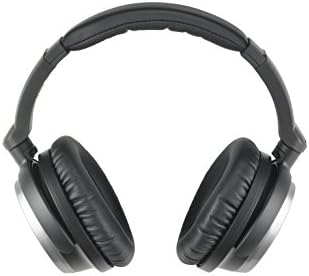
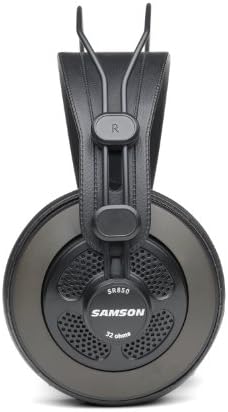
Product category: headphones
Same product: no